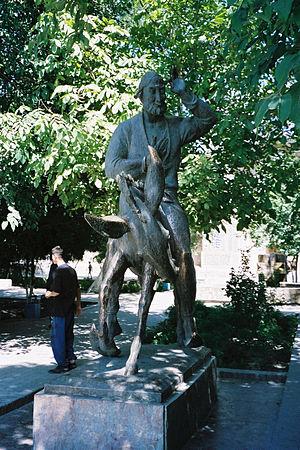
Statue de Nasreddin (Nasrudin, Nasredin, Nasruddin, Nasr Eddin, Nastradhin, Nasreddine, Nastratin, Nusrettin) à Boukhara (Ouzbékistan) photo prise en août 2001 M. Benoist
Nasr Eddin Hodja, parfois orthographié Nasreddin ou Nasreddine, est un personnage mythique de la culture musulmane, philosophe d'origine turque, né en 1208 à Sivrihisar et mort en 1284 à Akşehir. Ouléma ingénu et faux-naïf prodiguant des enseignements tantôt absurdes tantôt ingénieux, sa renommée va des Balkans à la Mongolie et ses aventures sont célébrées dans des dizaines de langues, du serbo-croate au persan en passant par le turc, l'arabe, le grec, le russe et d'autres.